Echezonachukwu Nduka

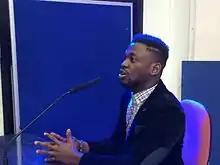
Kingston University London, May 2015

Echezonachukwu Chinedu Nduka (born 19 July 1989) is a Nigerian poet, pianist, author, recording artist, and ethnomusicologist specializing in African pianism by West African composers. His work has been featured on BBC, Radio Nacional Clasica de Argentina, Radio France International (rfi), and Classical Journey.